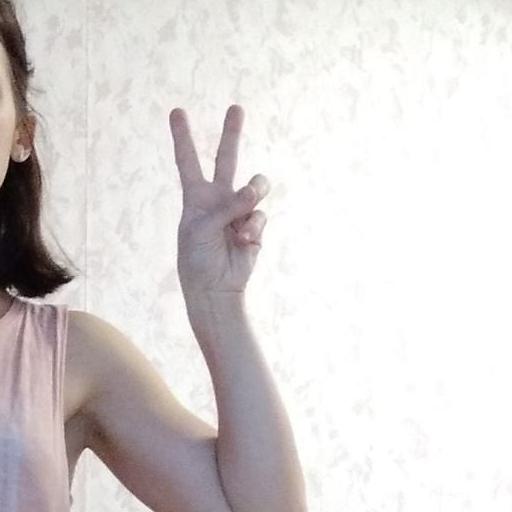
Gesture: peace